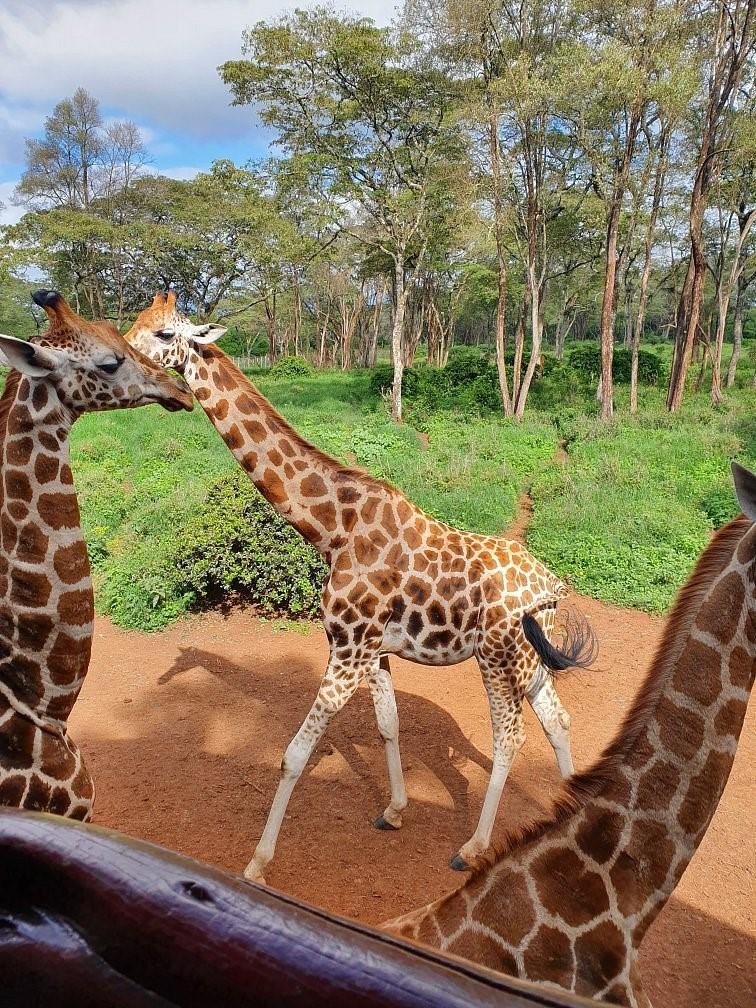
Eneo katika mbuga linalotumika kwa ajili ya kufuga mnyama aina ya twiga. Likiwa na kibaraza mahususi kwa ajili ya watalii kuweza kuwalisha wanyama hao chakula.